M106 mortar carrier

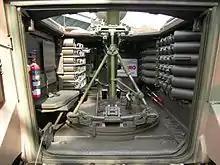

The M106 is a variation of the M113 armored personnel carrier that carried a 107 mm M30 mortar. It was introduced in 1964, alongside the similar M125 81 mm mortar carrier, and deployed in Vietnam. Three variants existed: the M106, the M106A1 and the M106A2. 862 M106 (including 841 for US forces), 1,409 M106A1 (including 990 for US forces) and 350 M106A2 (including 53 for the US forces) were produced.